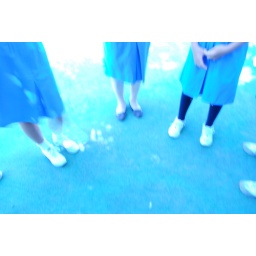
In the uniform of the girl scout in Japan, light blue is a keynote.